Battle of Dombås

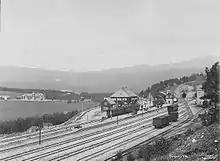
Dombås Station, the primary objective of the German attack

The 15th of April saw the last remaining stragglers rejoining the "Fallschirmjäger" force at Dombås, from then on no reinforcements reached the 1st Company. During the morning the paratroopers fulfilled part of their mission when they blew up the rail road line in three places. The damage to the line was, however, quickly repaired by Norwegian work crews, and trains passed through the next day.